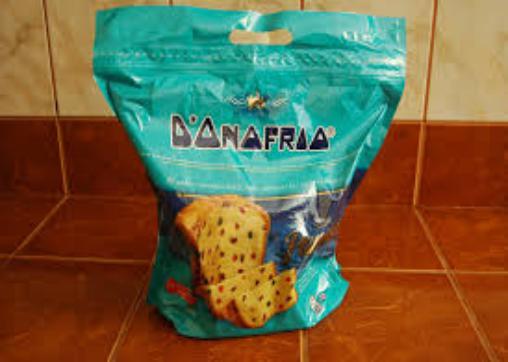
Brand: Chocolate D'Onofrio
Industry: Food